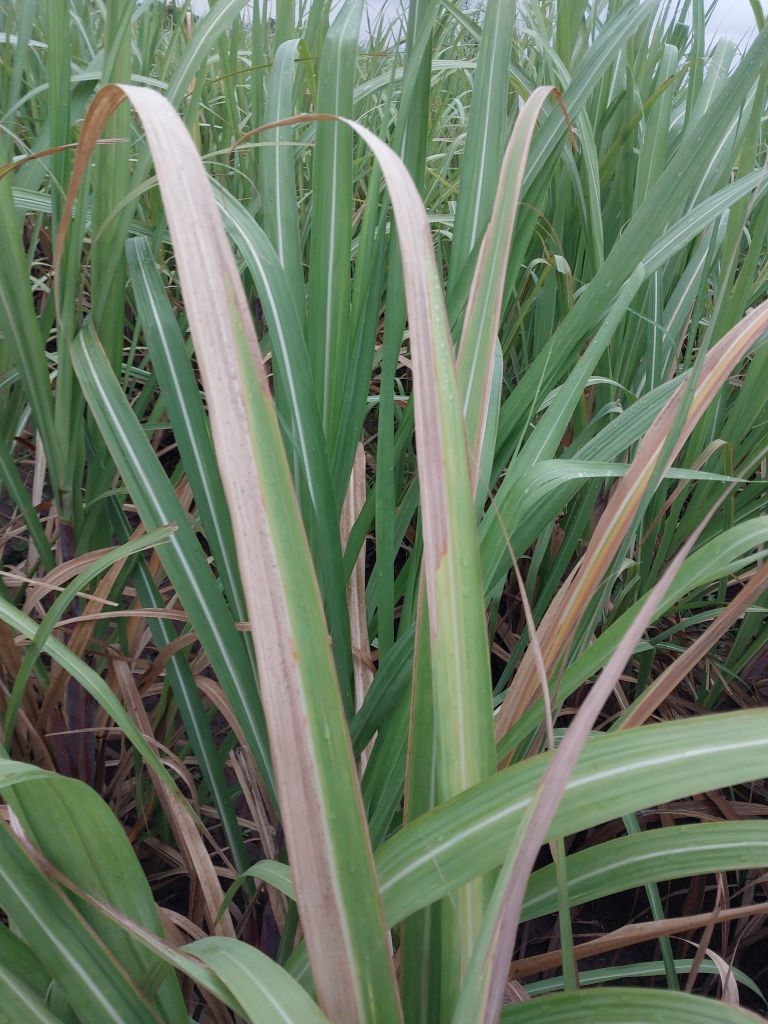
Label: Banded Chlorosis